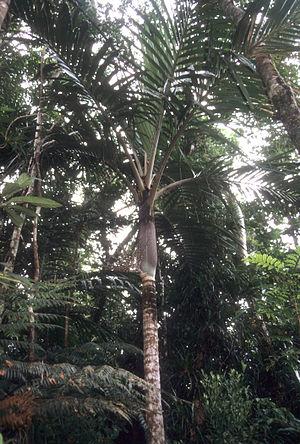
Le mont Panié, localement appelé Taaluny, est un sommet de Nouvelle-Calédonie s'élevant à 1 629 mètres d'altitude au nord de l'île de Grande Terre, dans la Chaîne centrale, et constituant le point culminant de cette collectivité d'outre-mer. Il est constitué de roches métamorphiques. Situé face aux vents dominants, il reçoit une grande quantité de précipitations qui favorisent le développement d'une forêt humide, avec un endémisme important parmi la végétation, notamment le Kaori du mont Panié, comme parmi les oiseaux et les reptiles. Afin de préserver cet écosystème, la montagne est protégée depuis 1950 au sein d'une réserve de vie sauvage de 5 000 hectares, qui fonctionne en cogestion avec une association kanake. Ainsi, l'ascension vers le sommet est réglementée et la montagne reste relativement isolée.
Chambeyronia lepidota est une espèce de plantes de la famille des Arecaceae.